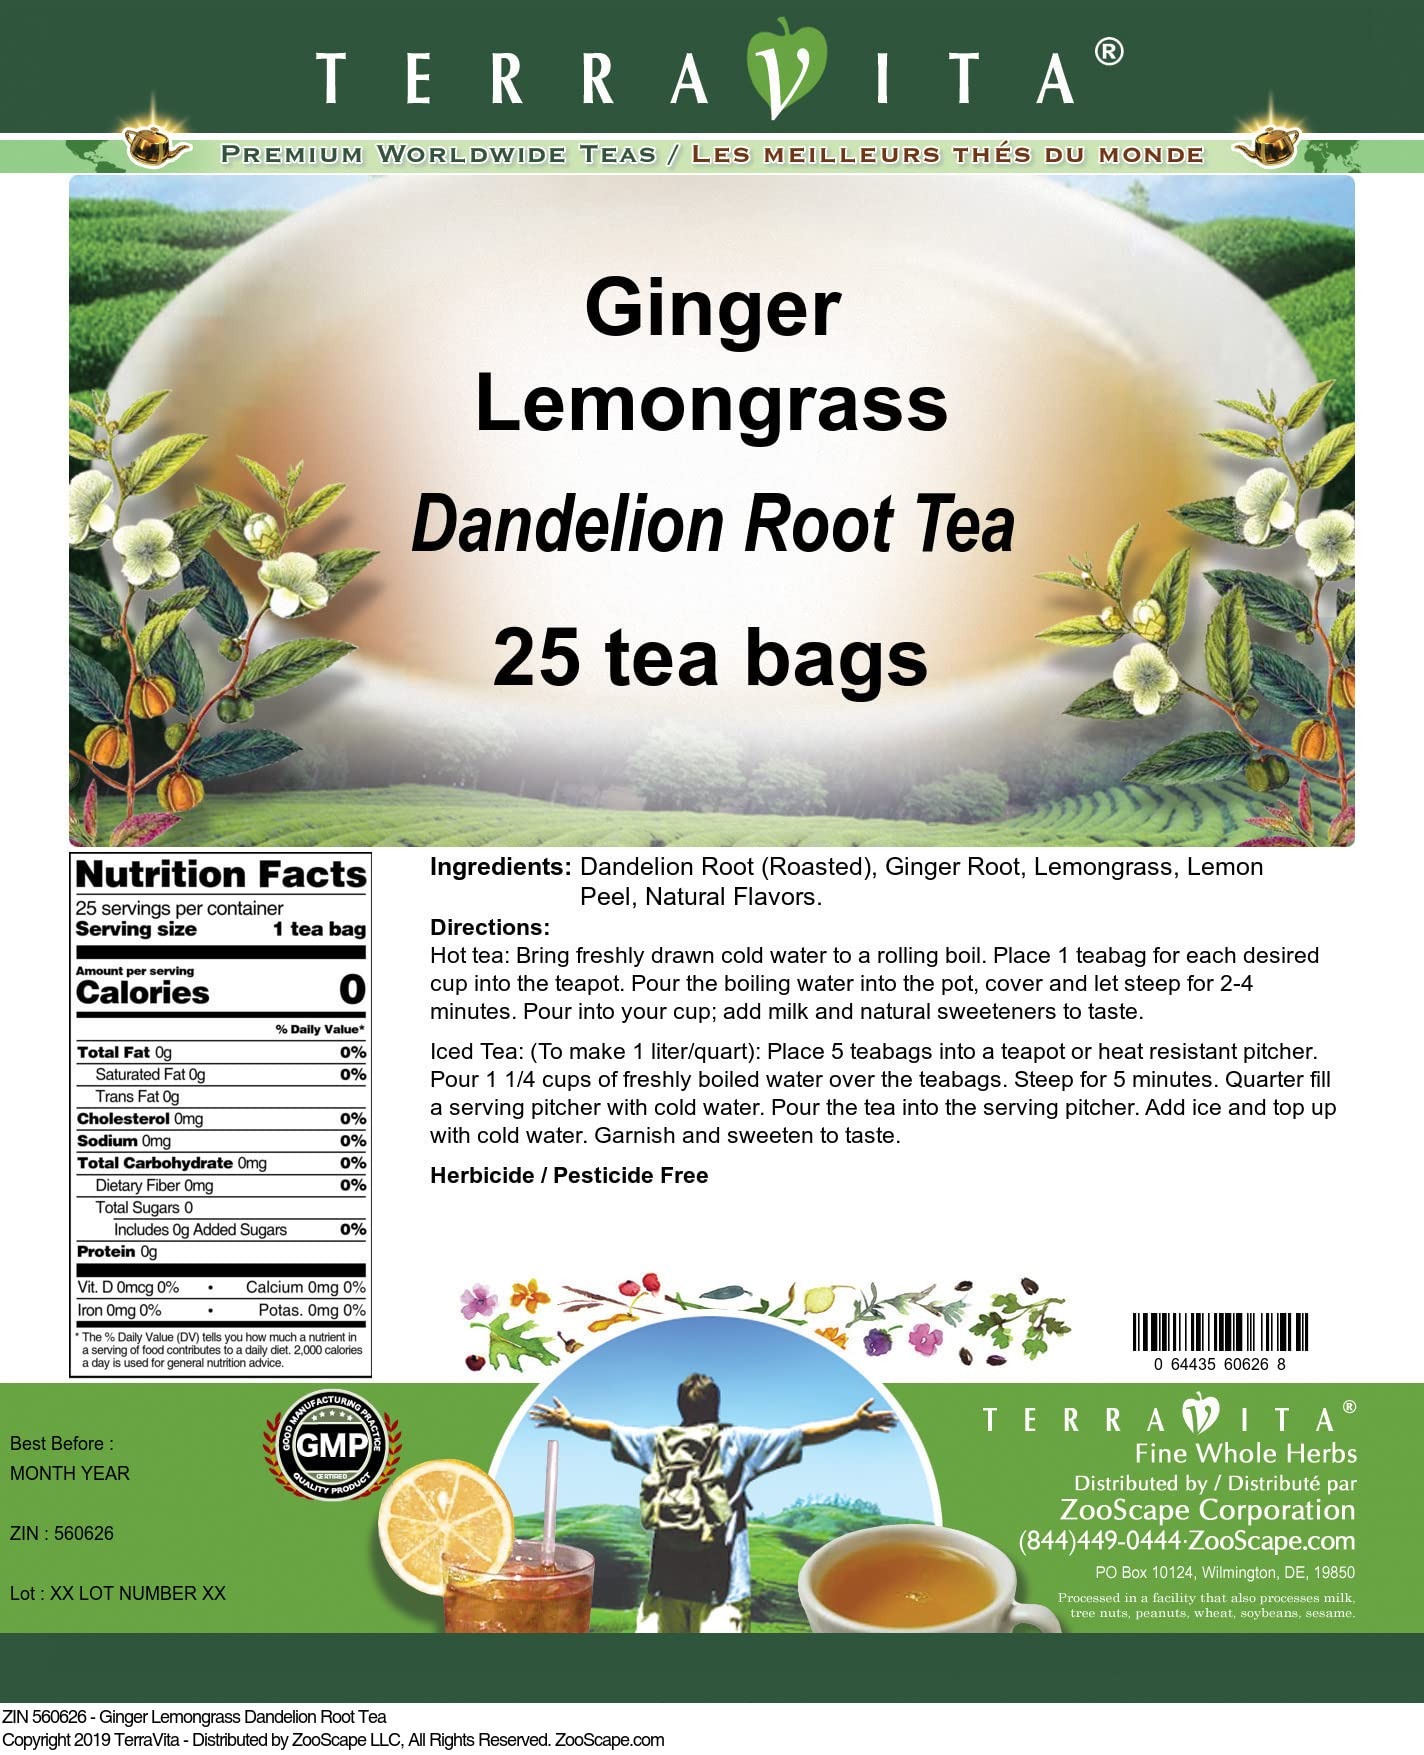
Item Name: Ginger Lemongrass Dandelion Root Tea (25 tea bags, ZIN: 560626)
Bullet Point 1: Our Ginger Lemongrass Dandelion Root tea is a delicious naturally flavored Dandelion Root coffee substitute with Ginger Root, Lemongrass and Lemon Peel that you will enjoy relaxing with anytime! The natural and caffeine-free Ginger Lemongrass taste is delicious! - Ingredients: Dandelion Root, Ginger Root, Lemongrass, Lemon Peel and Natural Ginger Lemongrass Flavor.
Bullet Point 2: No fillers.
Bullet Point 3: Manufacturer: TerraVita
Bullet Point 4: Size: 25 tea bags
Bullet Point 5: Dandelion Root Tea Bags - Packed in a convenient upright pouch!
Product Description: Our Ginger Lemongrass Dandelion Root tea is a delicious naturally flavored Dandelion Root coffee substitute with Ginger Root, Lemongrass and Lemon Peel that you will enjoy relaxing with anytime! The natural and caffeine-free Ginger Lemongrass taste is delicious! - Ingredients: Dandelion Root, Ginger Root, Lemongrass, Lemon Peel and Natural Ginger Lemongrass Flavor. - Hot tea brewing method: Bring freshly drawn cold water to a rolling boil. Place 1 teabag for each desired cup into the teapot. Pour the boiling water into the pot, cover and let steep for 2-4 minutes. Pour into your cup; add milk and natural sweeteners to taste. - Iced tea brewing method: (To make 1 liter/quart): Place 5 teabags into a teapot or heat resistant pitcher. Pour 1 1/4 cups of freshly boiled water over the teabags. Steep for 5 minutes. Quarter fill a serving pitcher with cold water. Pour the tea into the serving pitcher. Add ice and top up with cold water. Garnish and sweeten to taste. - TerraVita is an exclusive line of premium-quality, natural source products that use only the finest, purest and most potent ingredients found around the world. TerraVita is hallmarked by the highest possible standards of purity, potency, stability and freshness. All of our products are prepared with the highest elements of quality control, from raw materials through the entire manufacturing process, up to and including the moment that the bottles or bags are sealed for freshness and shipped out to you. Our highest possible standards are certified by independent laboratories and backed by our personal guarantee. - TerraVita exists to meet and ensure your family's health and wellness without the harmful effects of chemicals and health products. We strive to make all of our products affordable and reliable and are c
Value: 25.0
Unit: Count

Price: 16.82